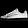
Label: Sneaker